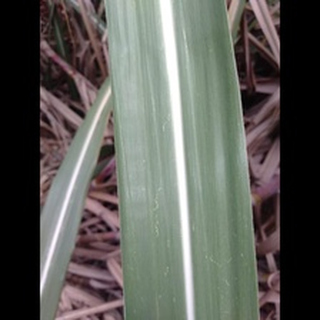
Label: healthy_sugarcane